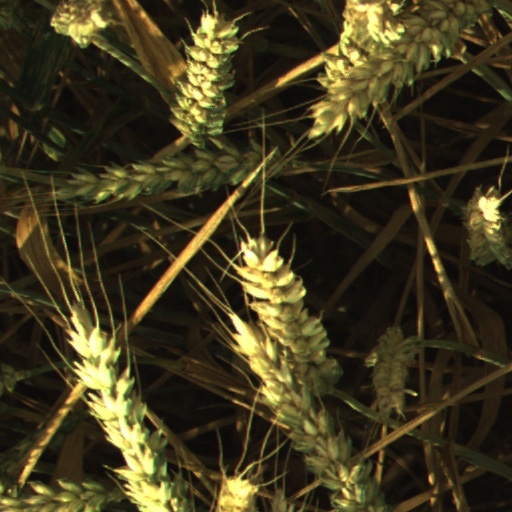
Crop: wheat